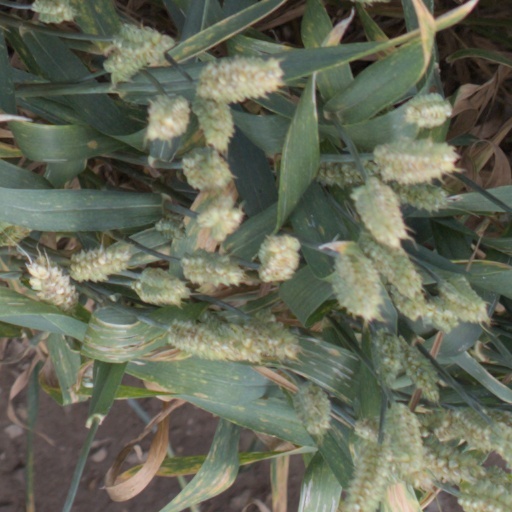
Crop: wheat